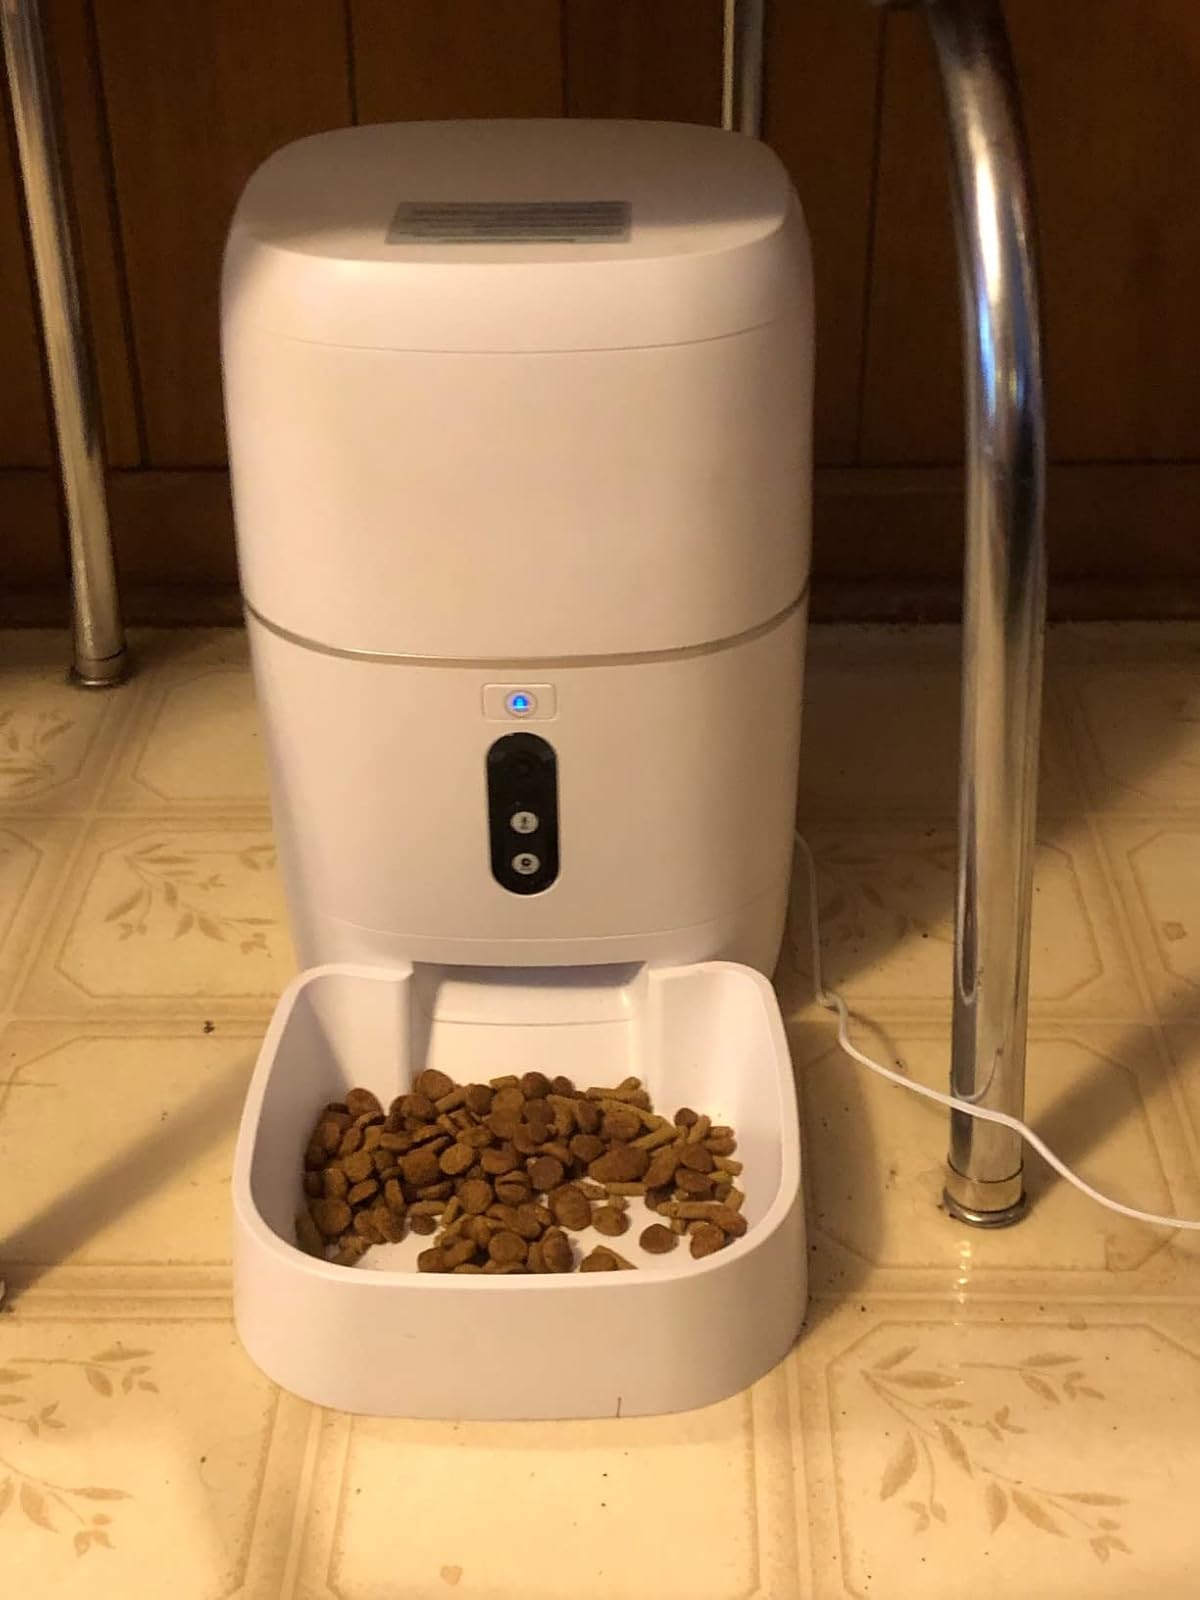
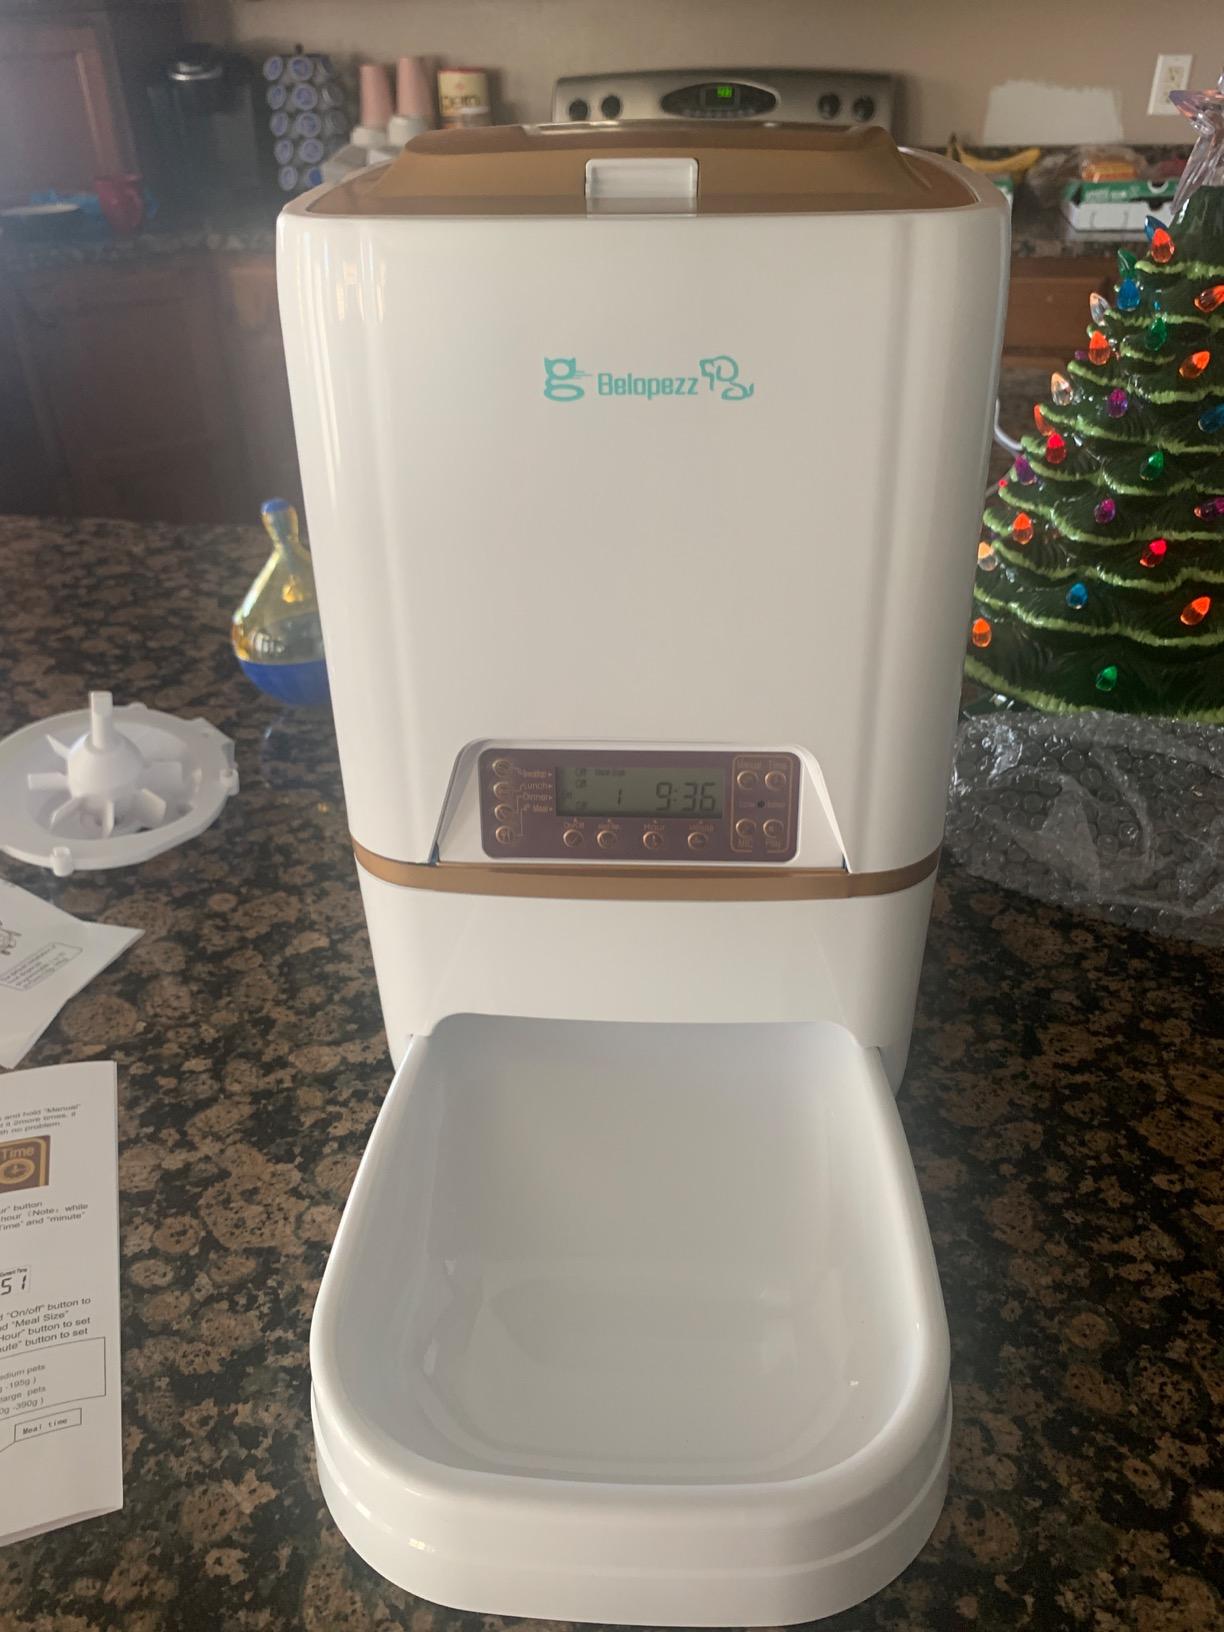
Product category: items_feeder
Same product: no